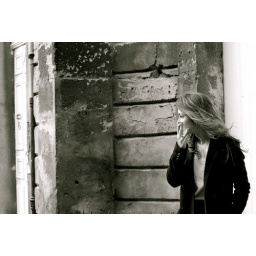
French girl in the street